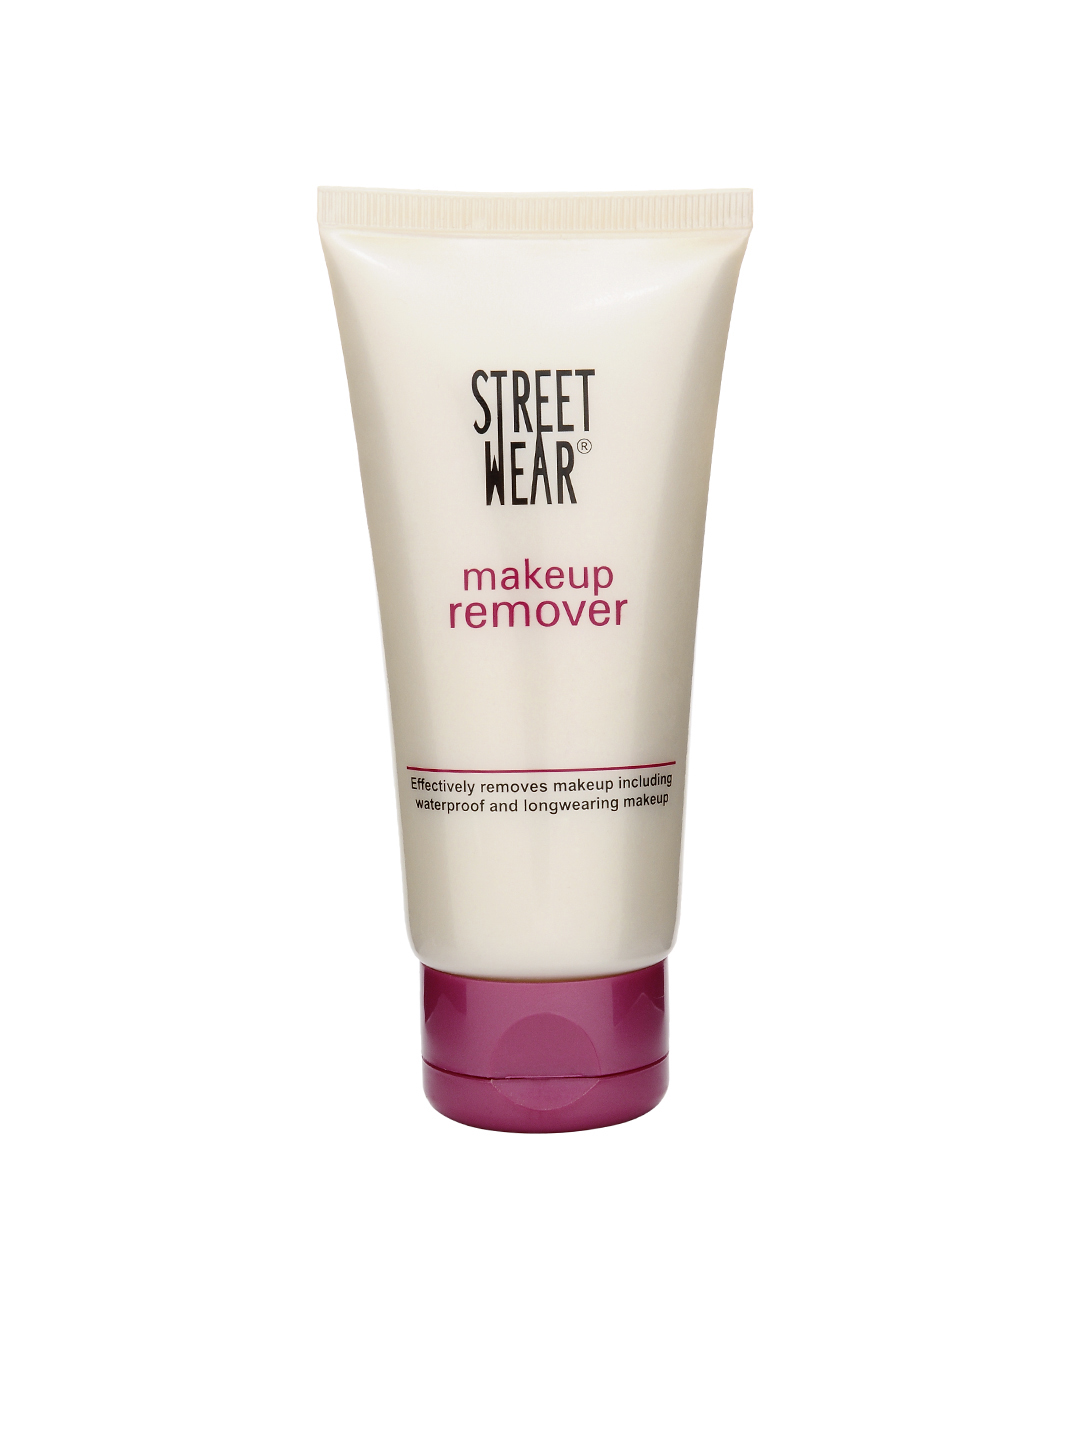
Streetwear Makeup Remover
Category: Personal Care / Makeup / Makeup Remover
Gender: Women
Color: White
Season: Spring 2017
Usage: NA